Chapel of São Pedro de Balsemão

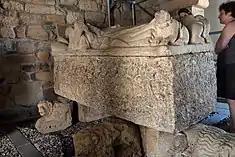
The sarcophagus of D. Afonso Pires, former Bishop of Porto

The chapel encompasses a period of both Visigothic dominance (6th–7th century) and the expansion of the Kingdom of Asturias (9th–10th century) .